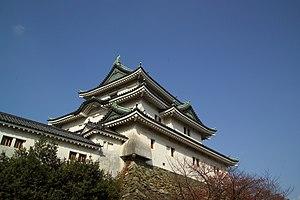
La préfecture de Wakayama est une préfecture du Japon, la plus au sud de l'île de Honshū.